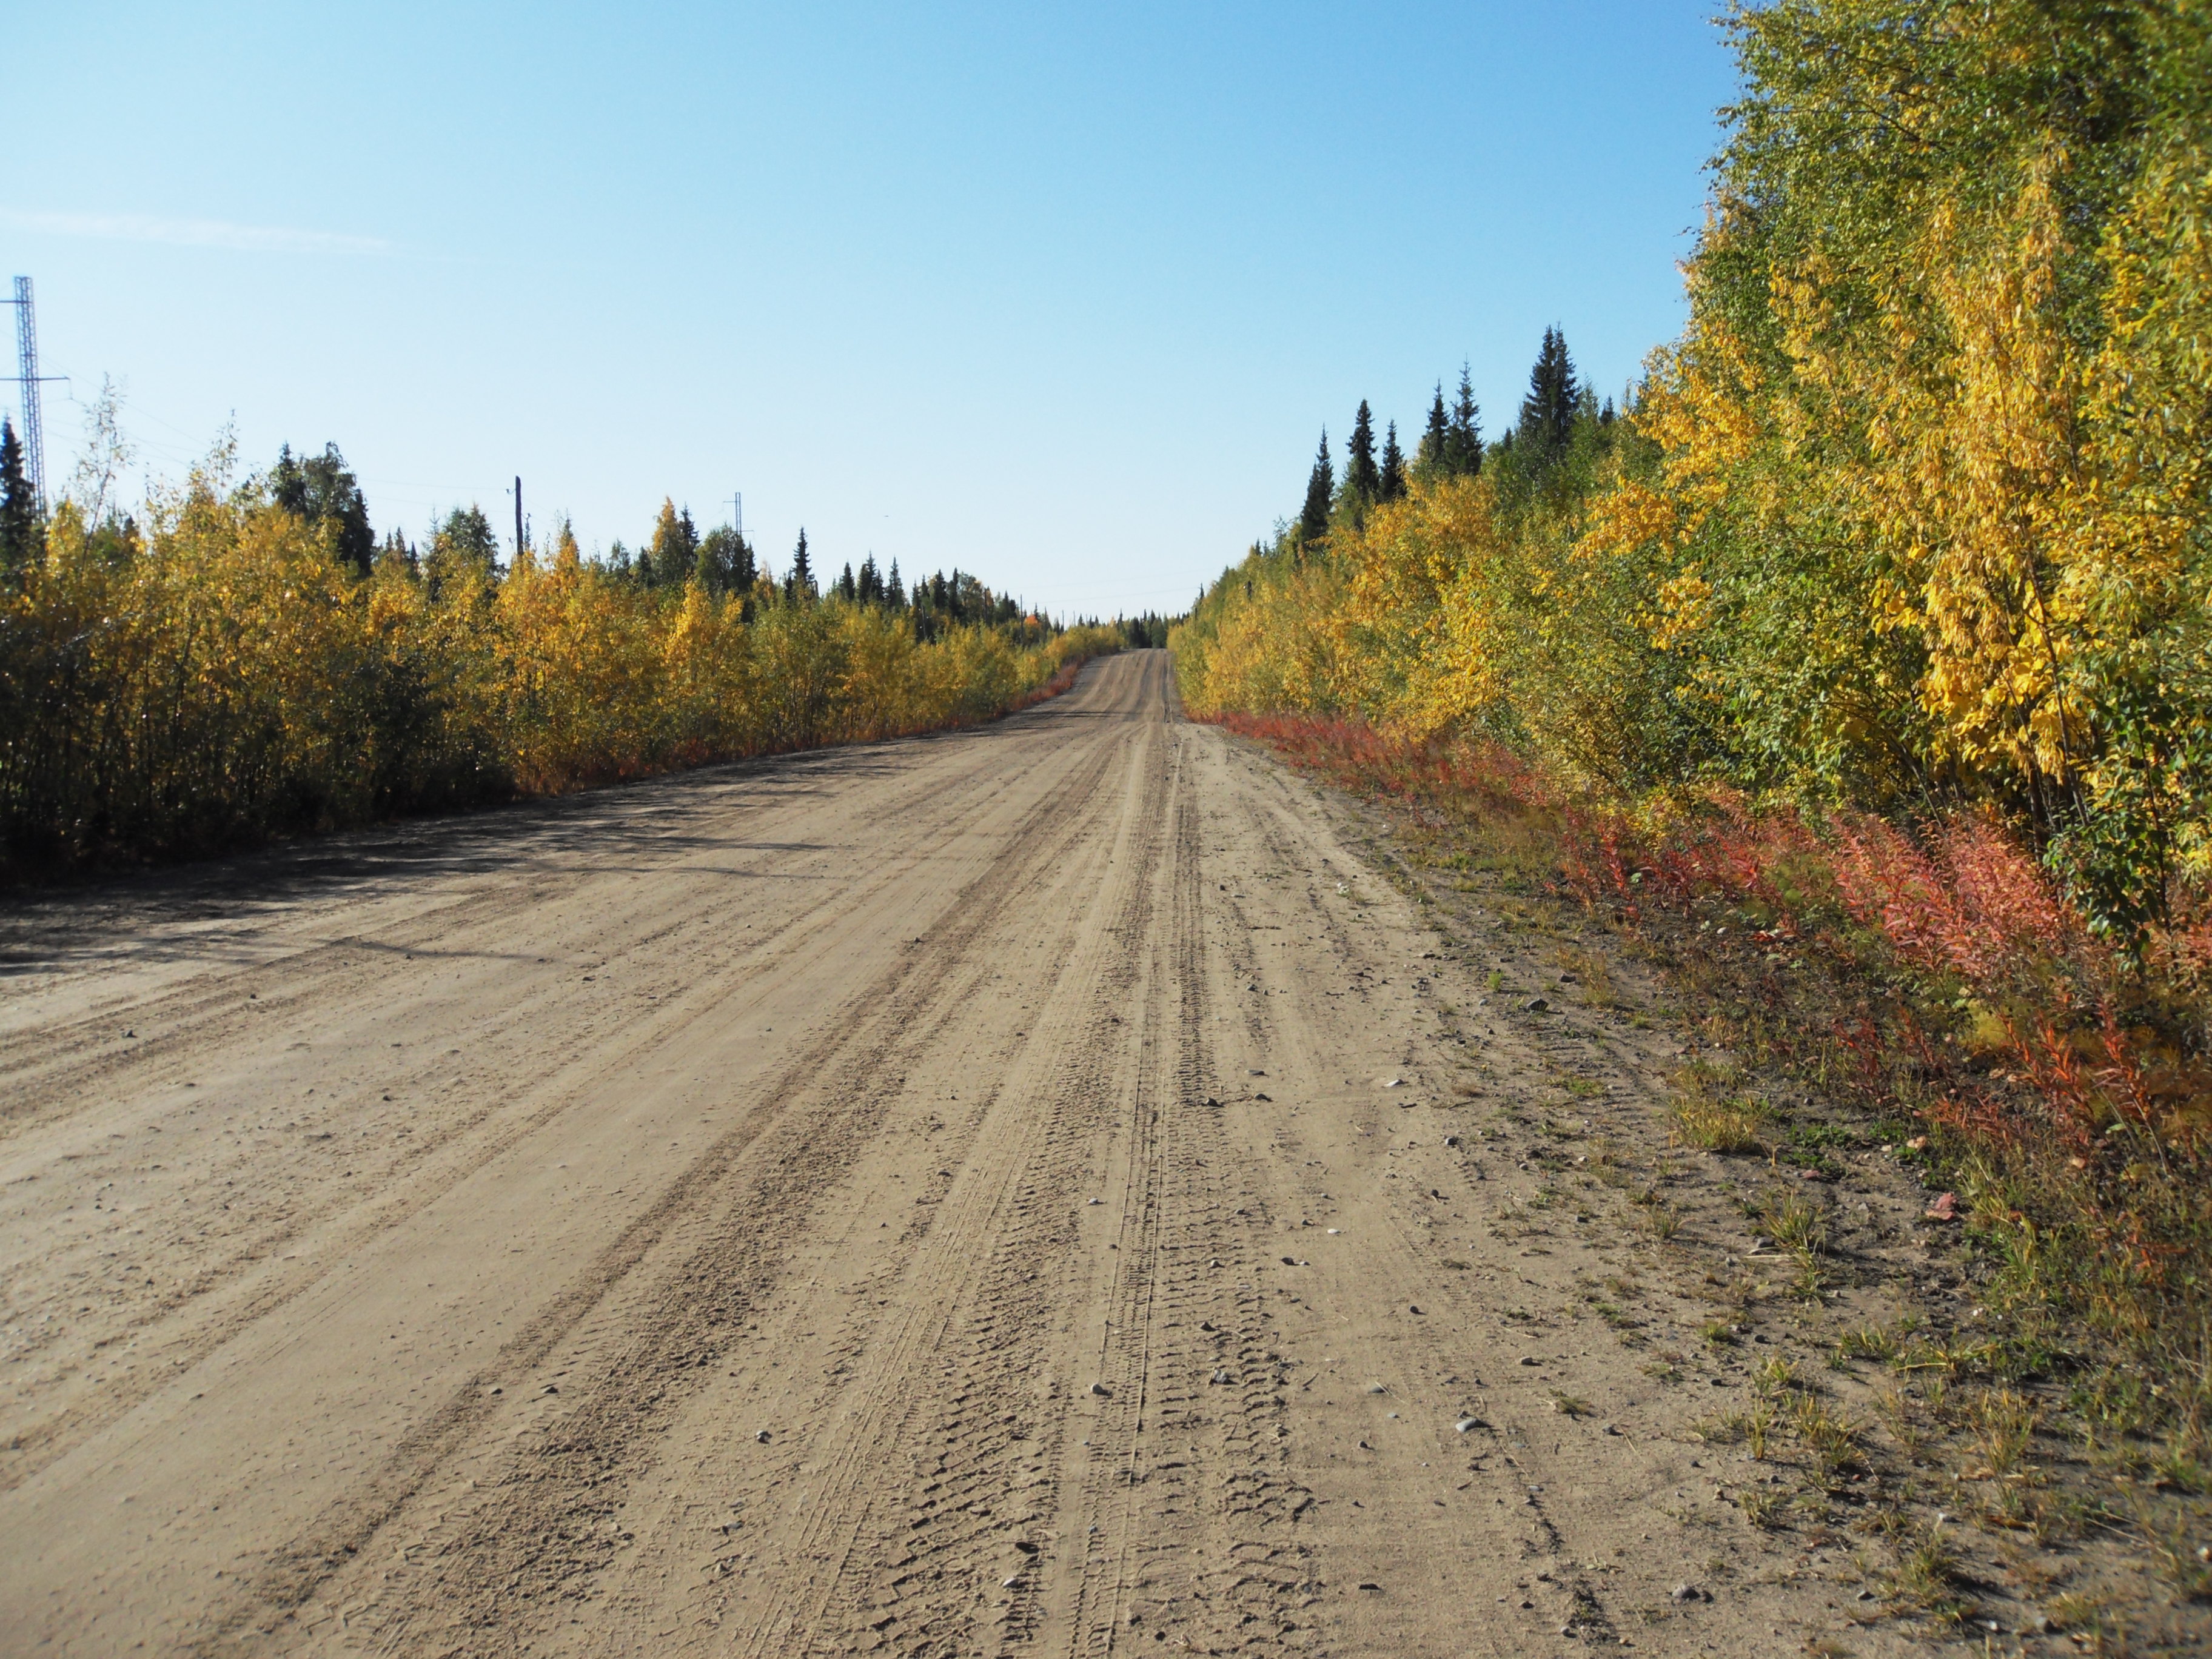
nature, autumn, road, infrastructure, plant community, leaf, natural landscape, road surface, thoroughfare, soil, trail, deciduous, dirt road, shrub, subshrub, temperate broadleaf and mixed forest, larch, conifer, path, Northern hardwood forest, shrubland